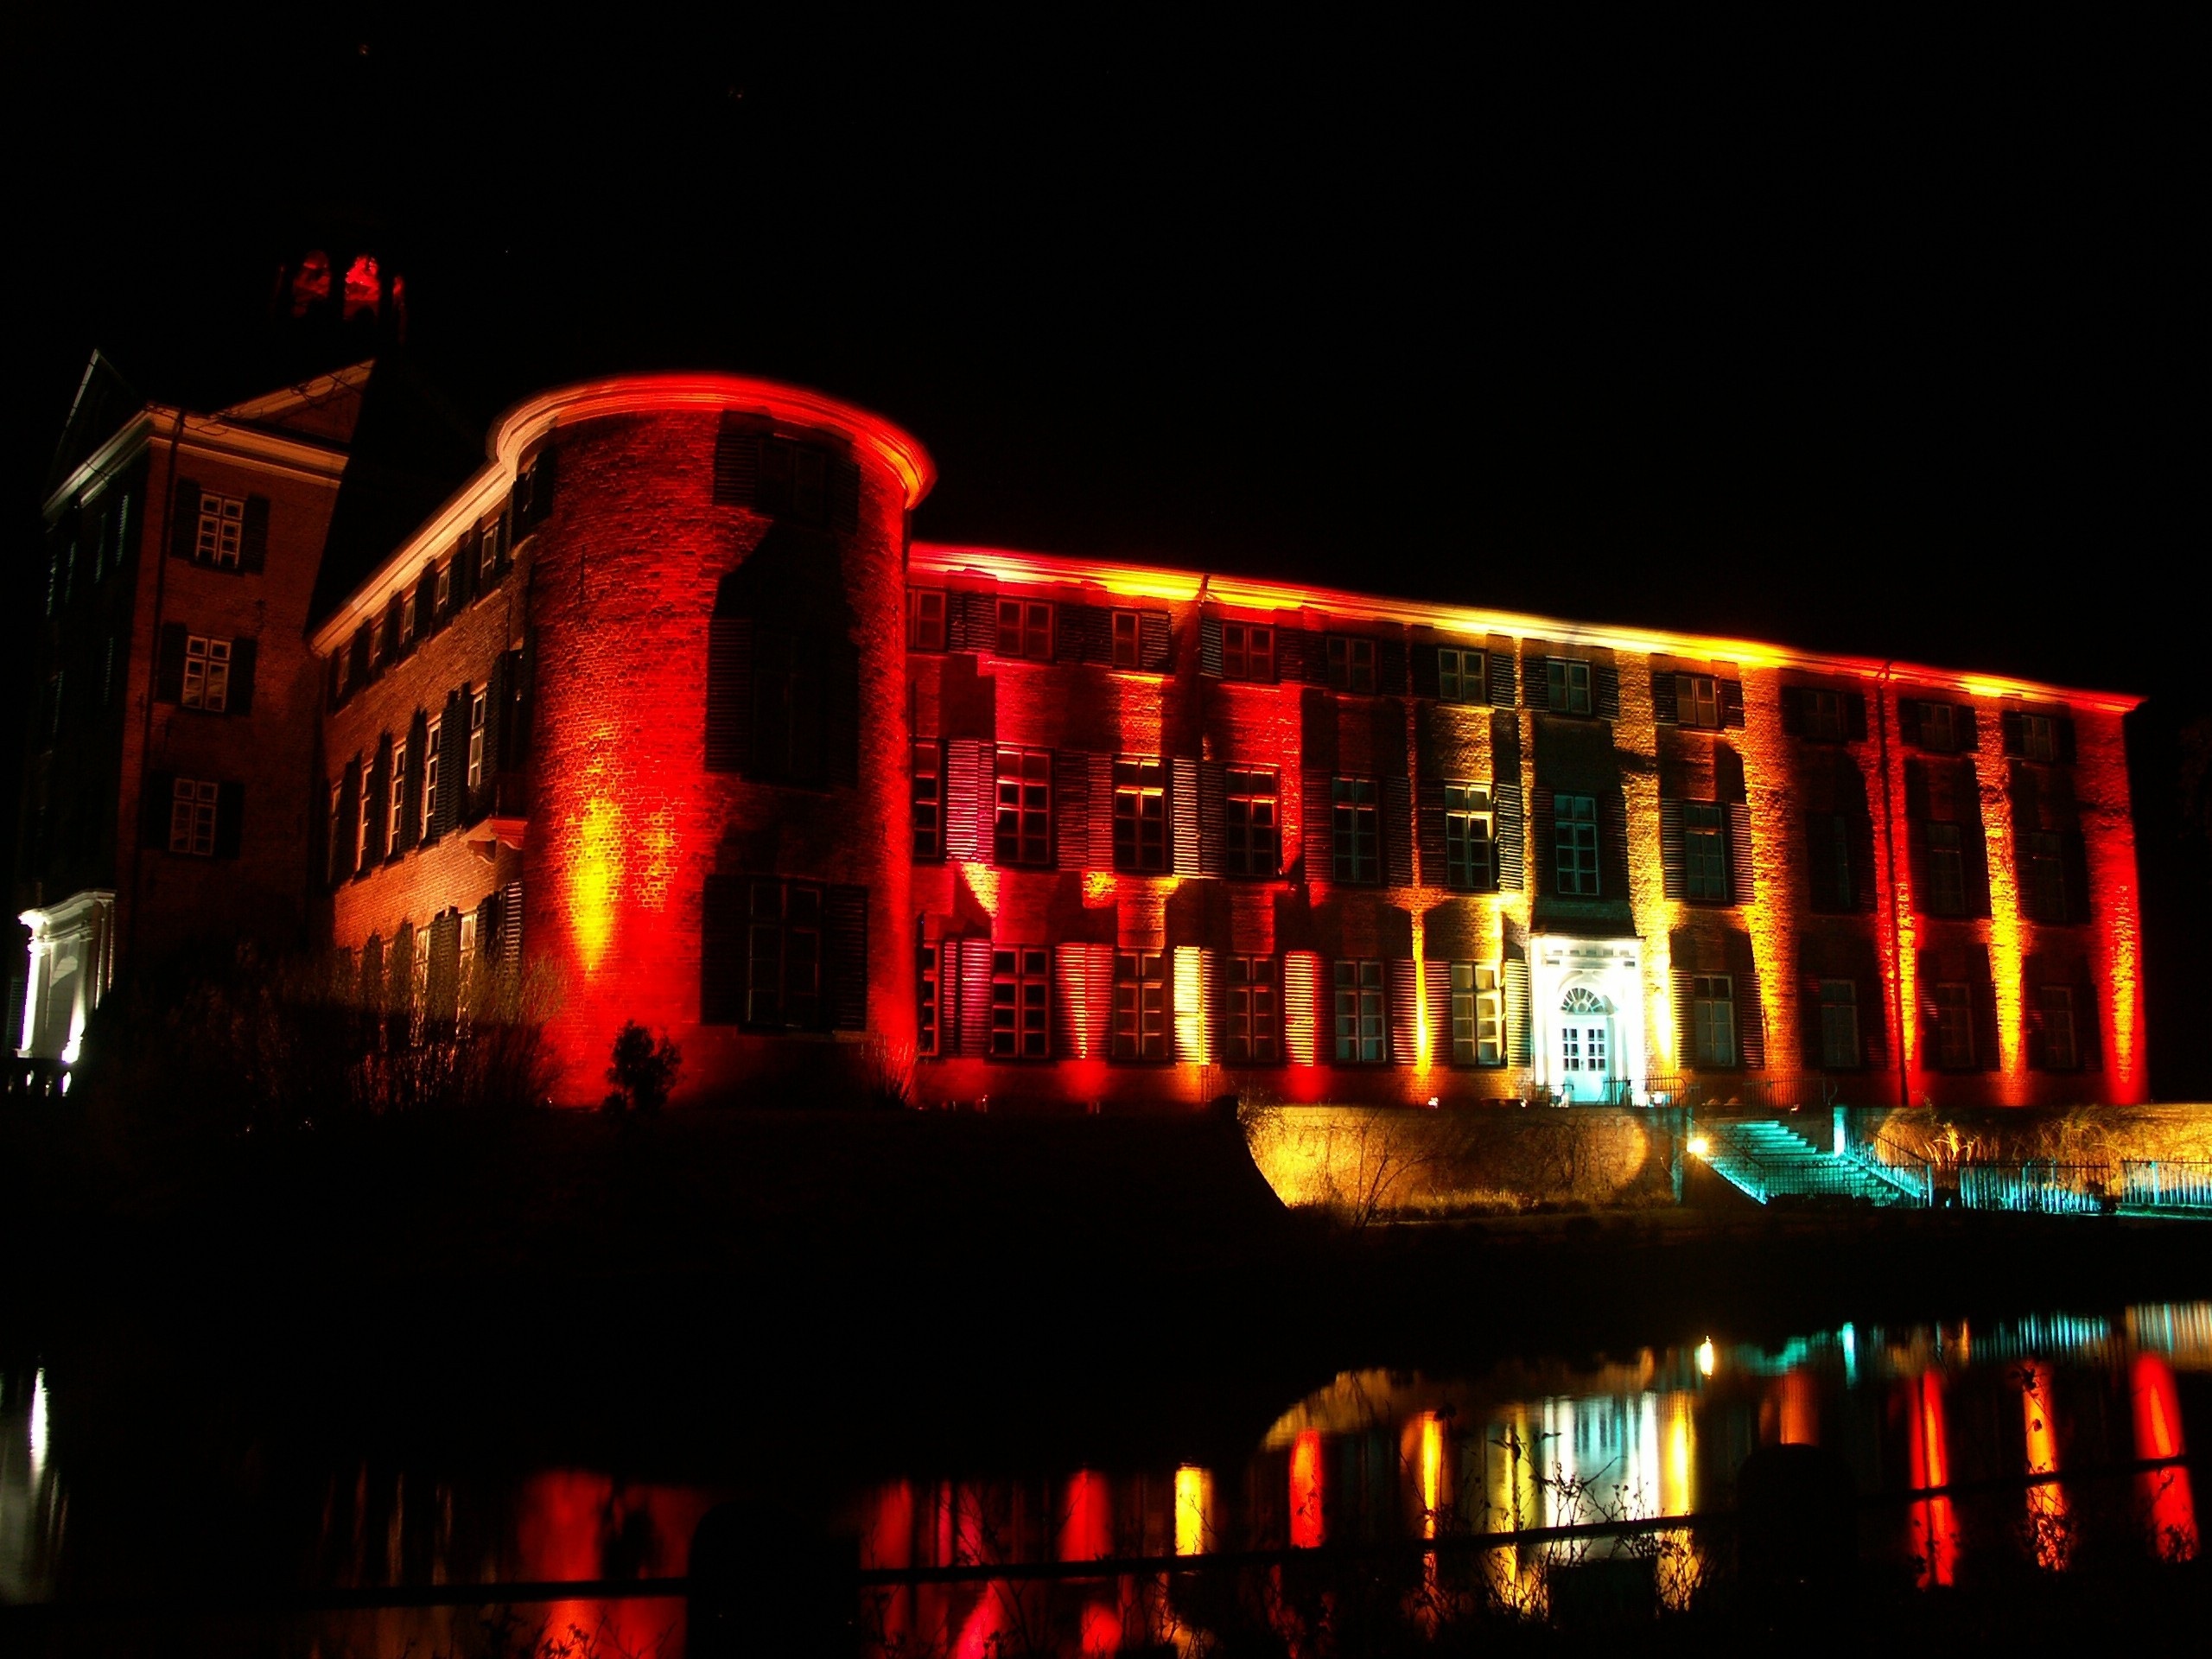
light, night, building, darkness, lighting, neon sign, christmas decoration, stage, night photograph, christmas lights, eutin, eutiner schloss